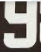
Number: 9